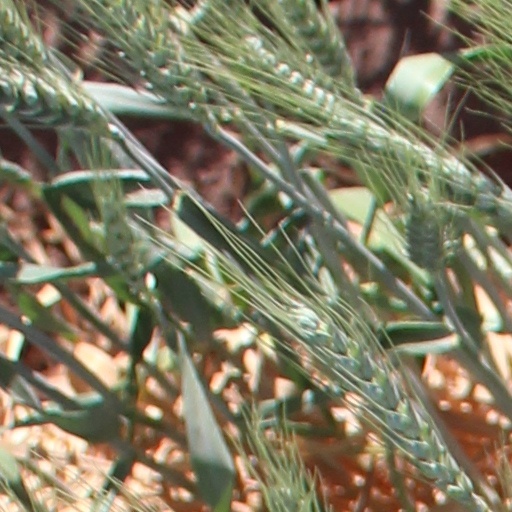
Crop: wheat